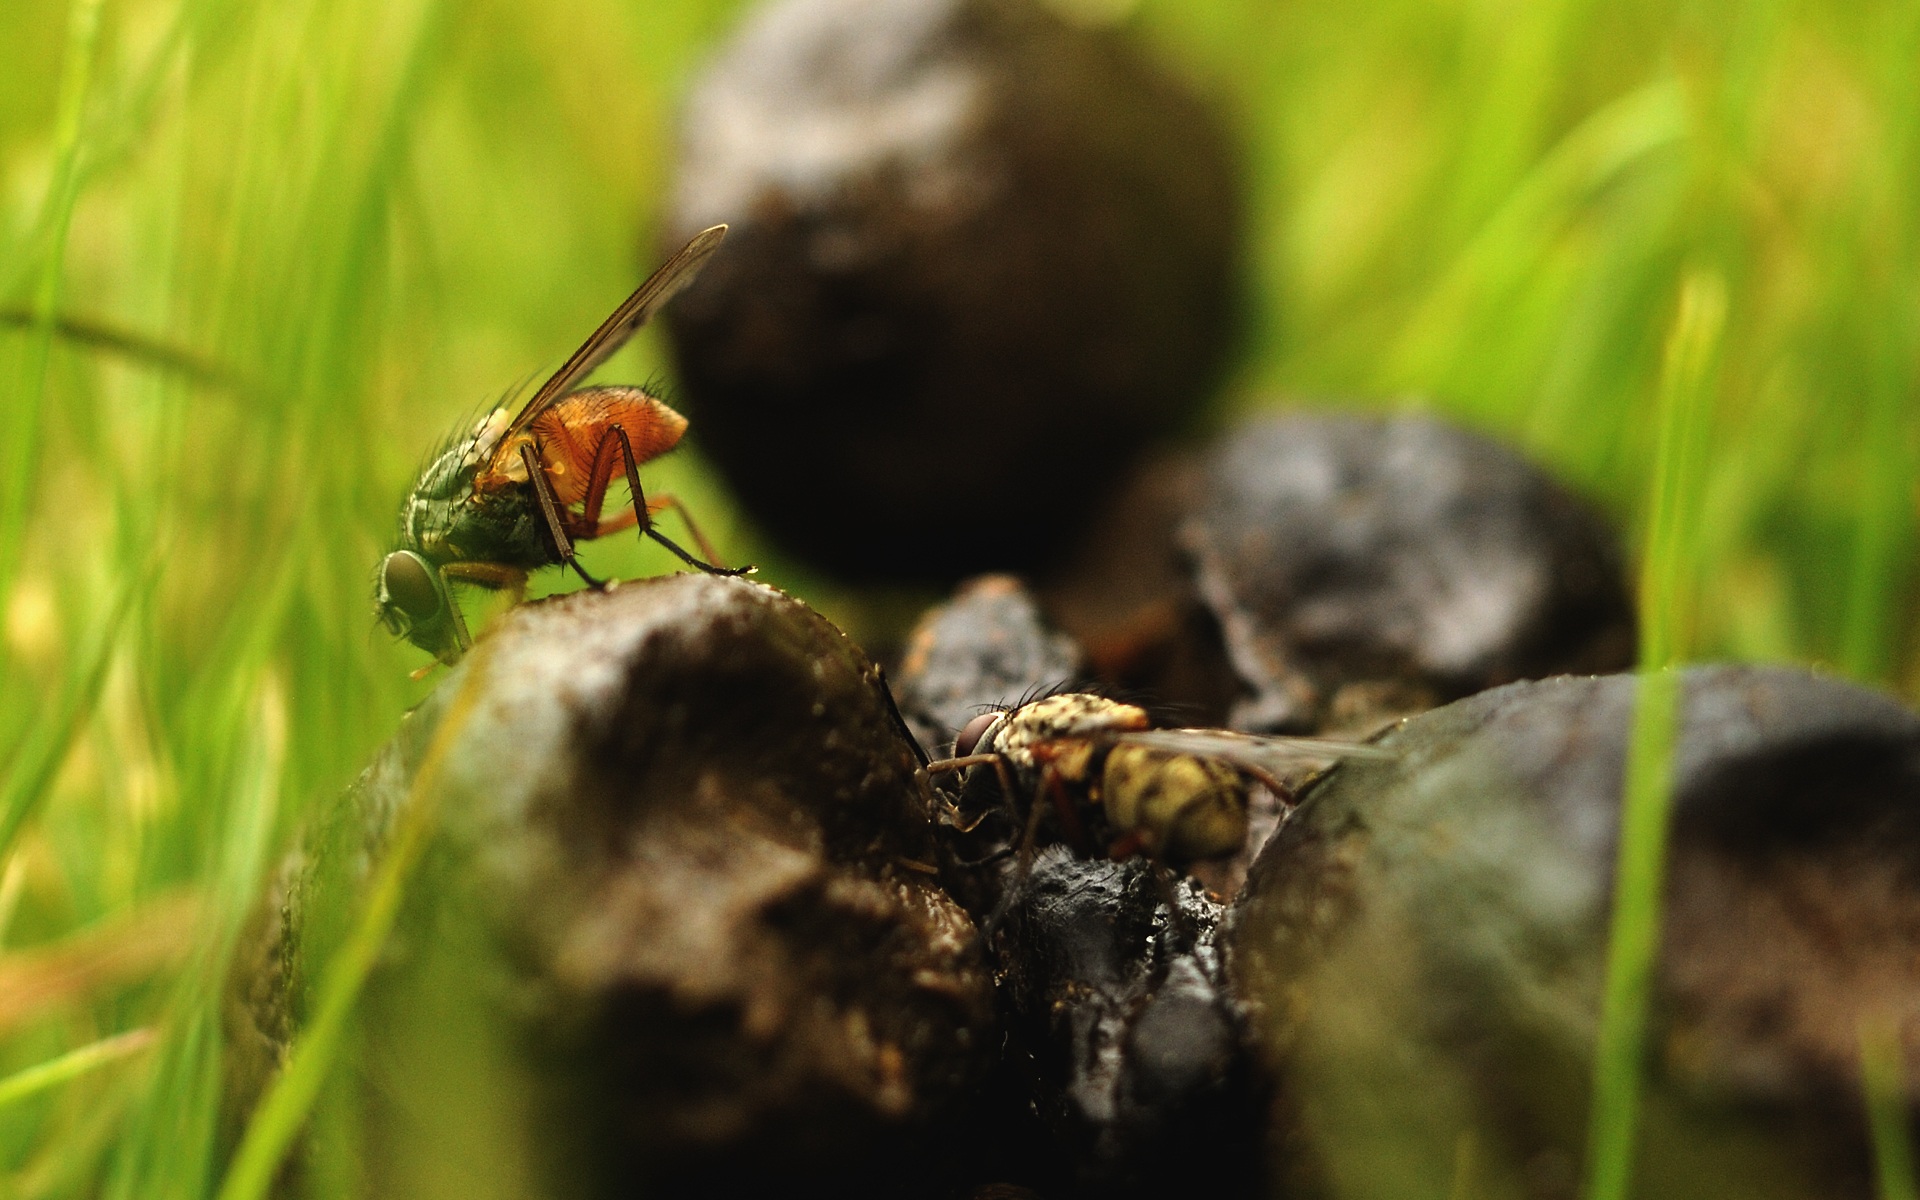
nature, grass, photography, meadow, leaf, flower, fly, wildlife, green, insect, community, natural, flora, fauna, invertebrate, close up, bee, denmark, shit, ant, pest, macro photography, honey bee, banking business, aff rring, politics and money, membrane winged insect